Milan Carter

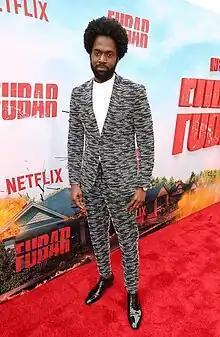

Milan Carter (born September 29, 1987) is an American actor. Starting with minor roles in film and on television in 2017, he came to attention as part of the main cast of the series "FUBAR", airing since 2023.